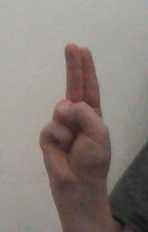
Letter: taa